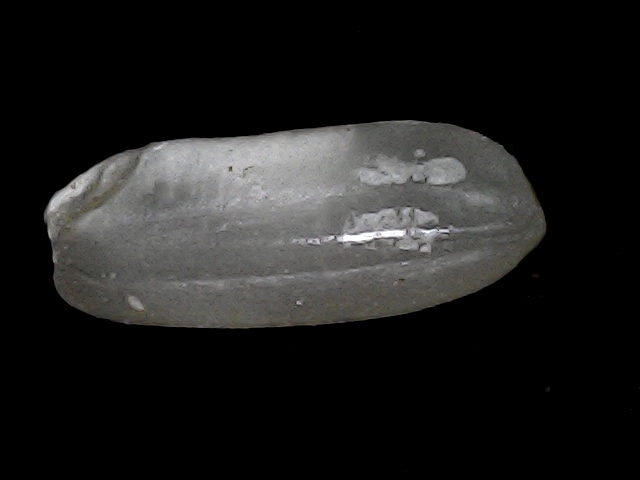
Rice variety: BRRI74